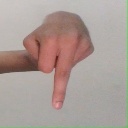
अक्षर: प